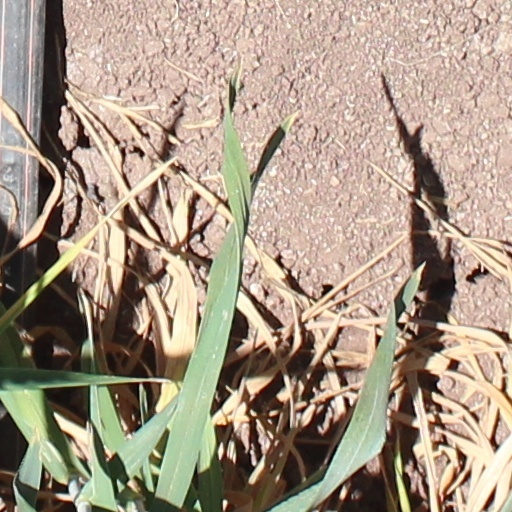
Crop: wheat